Thesprotia

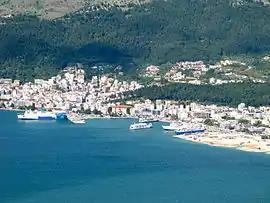
Igoumenitsa

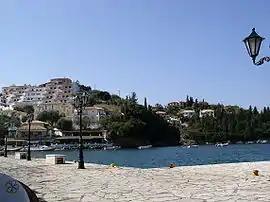
Syvota

The regional unit Thesprotia is subdivided into three municipalities (numbered as in the map in the infobox):